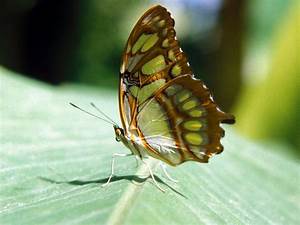
Label: butterfly